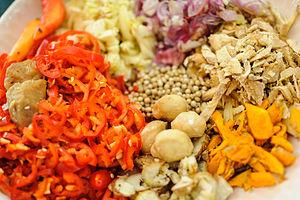
Le bumbu est un mot indonésien pour désigner un mélange d'épices, et désigne plus généralement des mélanges d'épices, des sauces et des pâtes d'assaisonnement. On le trouve très généralement dans la cuisine indonésienne et ses recettes varient dans la cuisine balinaise, javanaise, soudanaise, padang, de Batak et de Manado. Il est utilisé sur de la viande, de la volaille, des produits de la mer et des légumes ; en ragoût, soupe, barbecue, sotos, gulai, ainsi qu'en assaisonnement typique dans les nouilles instantanées indonésiennes.